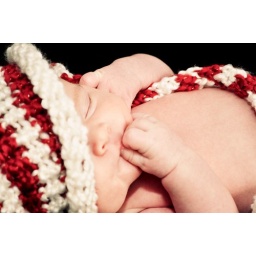
4 week old boy in Christmas hat